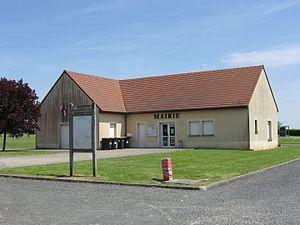
Mairie de La Chapelle-Saint-Sulpice. (Seine-et-Marne, région Île-de-France).
La Chapelle-Saint-Sulpice est une commune française située dans le département de Seine-et-Marne, en région Île-de-France.